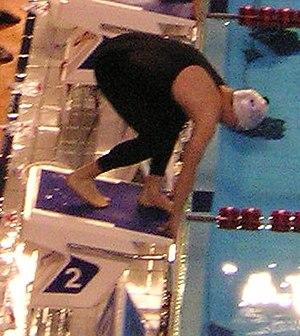
Championnats de France de natation 2009, Montpellier, vendredi 24 avril 2009, après-midi
En natation sportive, le plot est une plate-forme d'où le nageur effectue le plongeon de départ d'une course. Il dispose également de deux barres métalliques horizontales parallèle, nommées « étriers », pour les départs en dos crawlé.